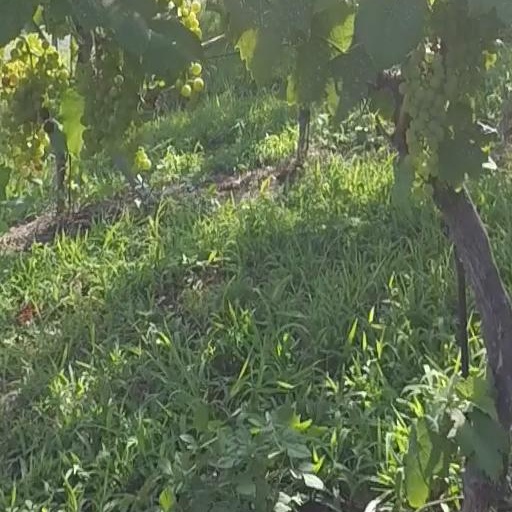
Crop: grape